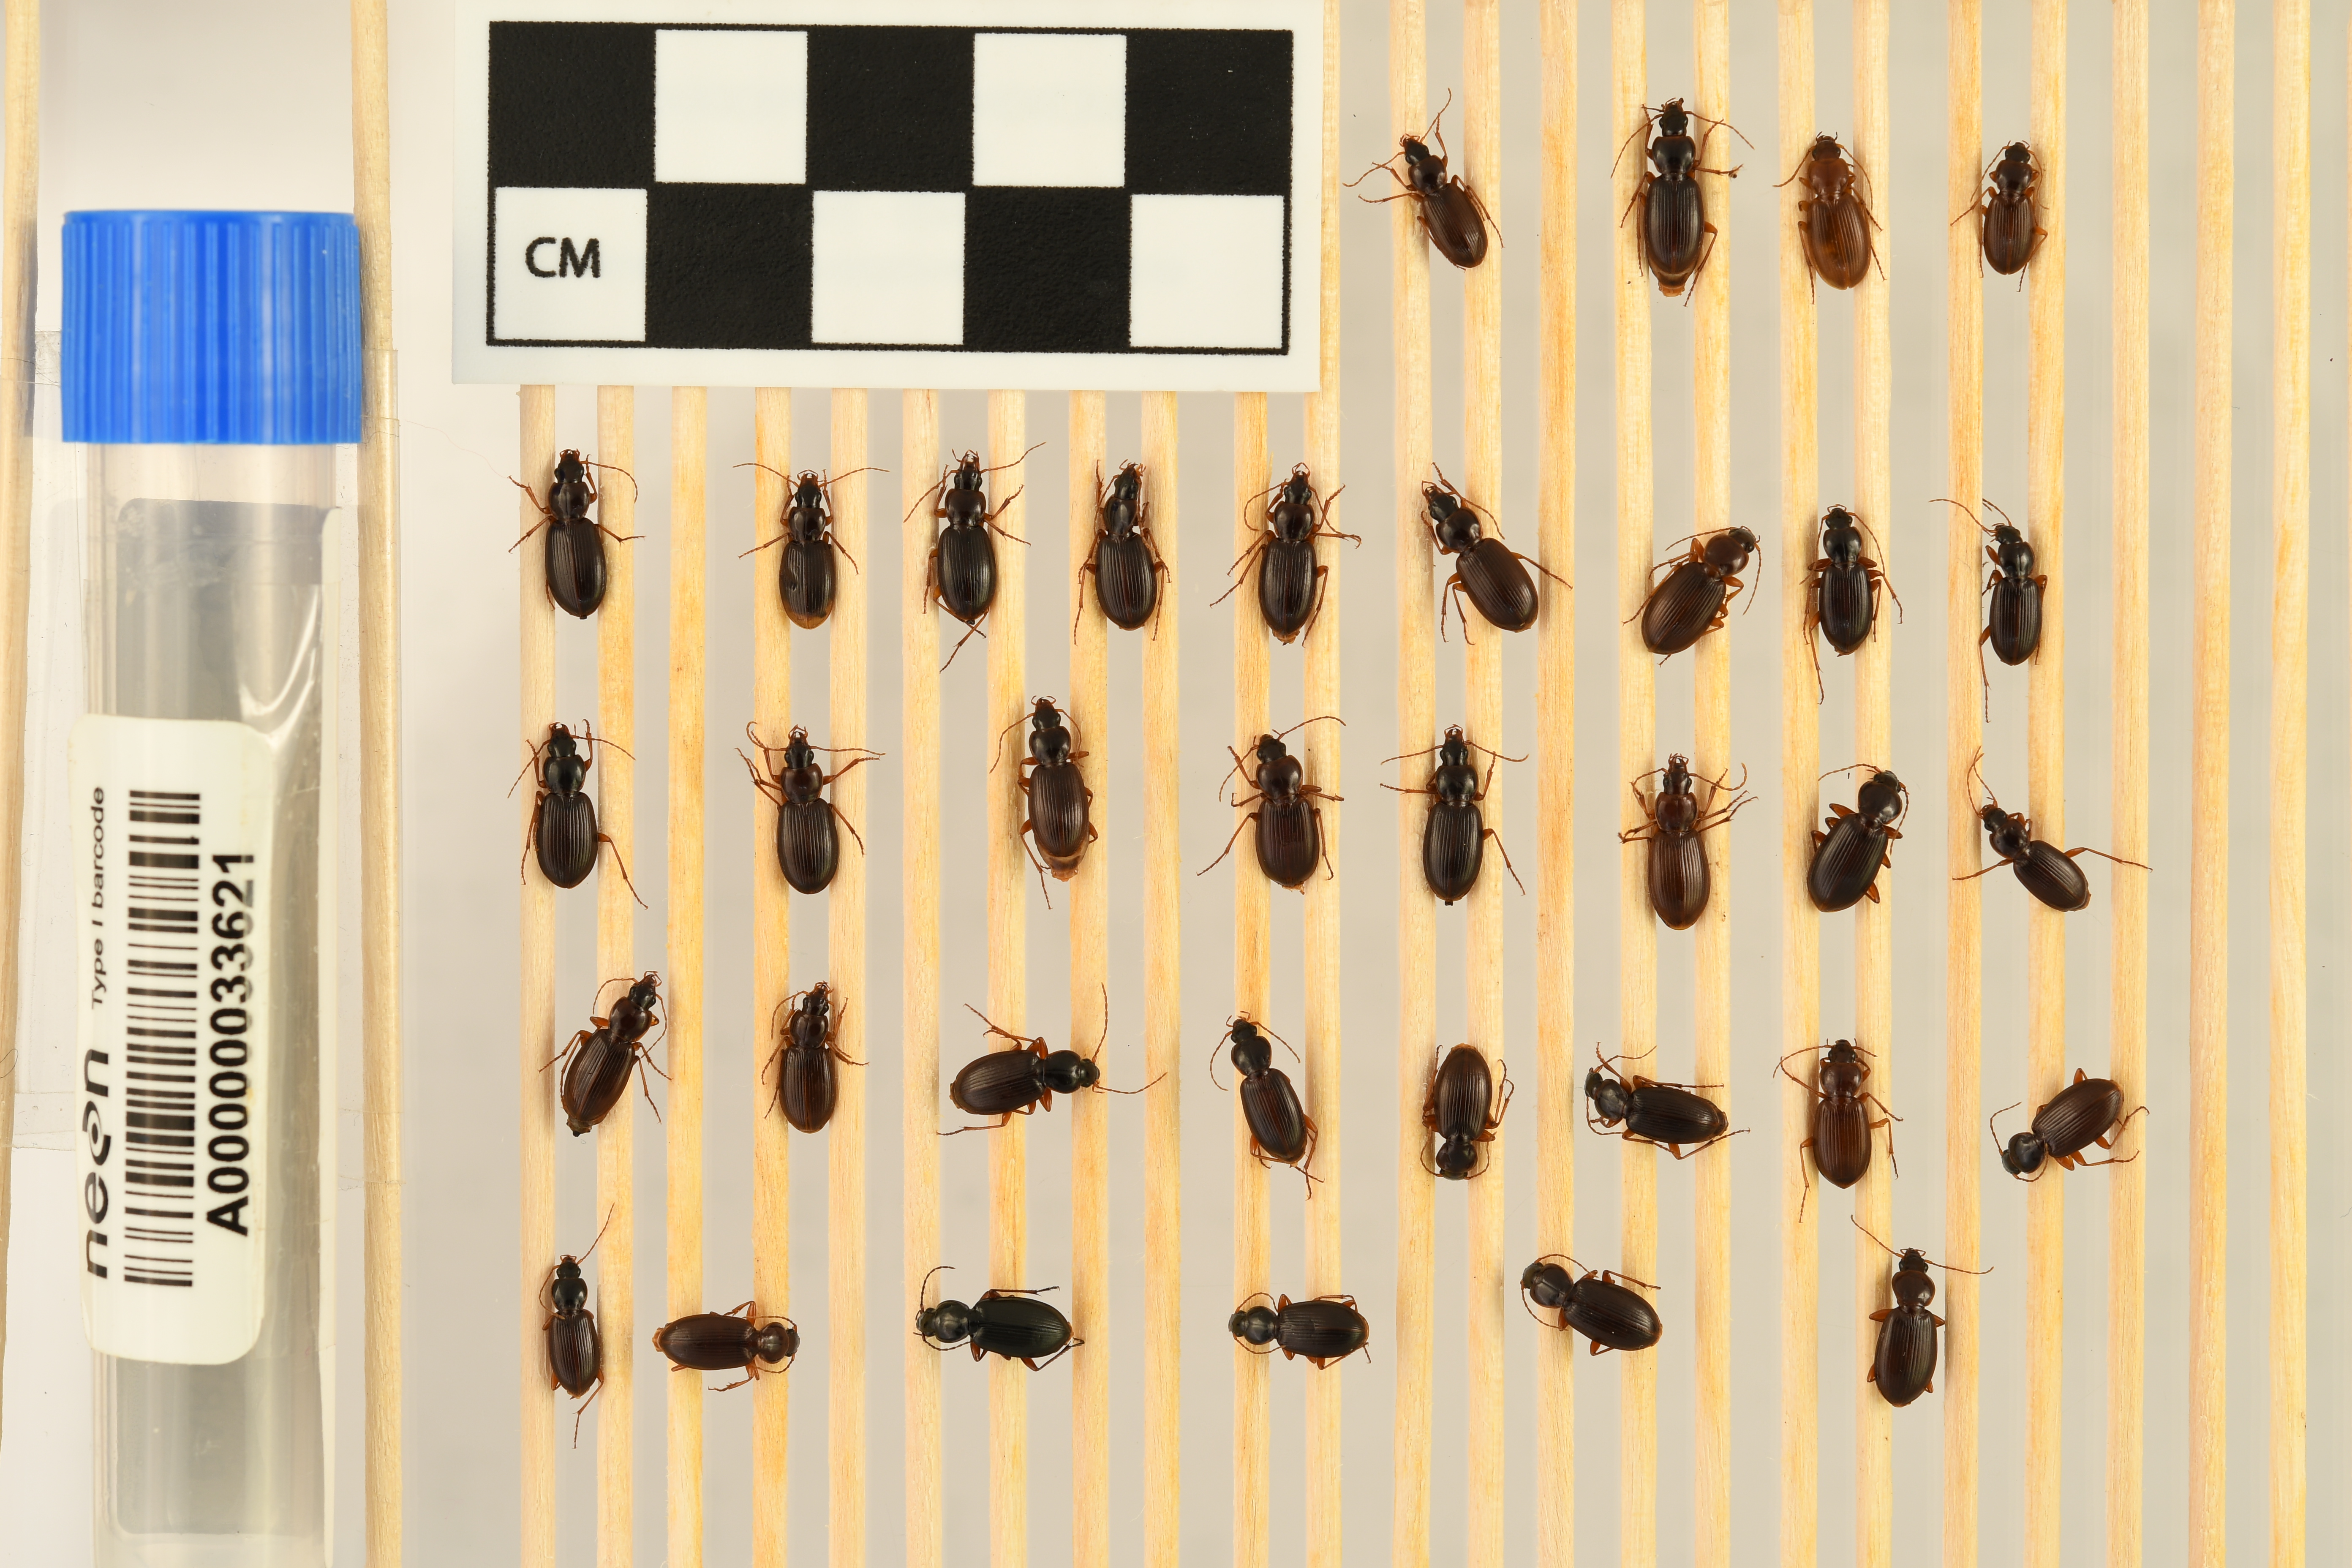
Synuchus impunctatus — Bartlett Experimental Forest NEON, plot BART_068. Beetle 30, ElytraLength: 0.5264 cm (lying flat: Yes)

Synuchus impunctatus — Bartlett Experimental Forest NEON, plot BART_068. Beetle 30, ElytraWidth: 0.2353 cm (lying flat: Yes)

Synuchus impunctatus — Bartlett Experimental Forest NEON, plot BART_068. Beetle 31, ElytraLength: 0.5889 cm (lying flat: Yes)

Synuchus impunctatus — Bartlett Experimental Forest NEON, plot BART_068. Beetle 31, ElytraWidth: 0.2712 cm (lying flat: Yes)

Synuchus impunctatus — Bartlett Experimental Forest NEON, plot BART_068. Beetle 32, ElytraLength: 0.6028 cm (lying flat: Yes)

Synuchus impunctatus — Bartlett Experimental Forest NEON, plot BART_068. Beetle 32, ElytraWidth: 0.2725 cm (lying flat: Yes)

Synuchus impunctatus — Bartlett Experimental Forest NEON, plot BART_068. Beetle 33, ElytraLength: 0.5614 cm (lying flat: Yes)

Synuchus impunctatus — Bartlett Experimental Forest NEON, plot BART_068. Beetle 33, ElytraWidth: 0.2338 cm (lying flat: Yes)

Synuchus impunctatus — Bartlett Experimental Forest NEON, plot BART_068. Beetle 34, ElytraLength: 0.5979 cm (lying flat: Yes)

Synuchus impunctatus — Bartlett Experimental Forest NEON, plot BART_068. Beetle 34, ElytraWidth: 0.2801 cm (lying flat: Yes)

Synuchus impunctatus — Bartlett Experimental Forest NEON, plot BART_068. Beetle 35, ElytraLength: 0.5763 cm (lying flat: No)

Synuchus impunctatus — Bartlett Experimental Forest NEON, plot BART_068. Beetle 35, ElytraWidth: 0.2842 cm (lying flat: No)

Synuchus impunctatus — Bartlett Experimental Forest NEON, plot BART_068. Beetle 1, ElytraLength: 0.5039 cm (lying flat: Yes)

Synuchus impunctatus — Bartlett Experimental Forest NEON, plot BART_068. Beetle 1, ElytraWidth: 0.2149 cm (lying flat: Yes)

Synuchus impunctatus — Bartlett Experimental Forest NEON, plot BART_068. Beetle 2, ElytraLength: 0.5766 cm (lying flat: Yes)

Synuchus impunctatus — Bartlett Experimental Forest NEON, plot BART_068. Beetle 2, ElytraWidth: 0.2524 cm (lying flat: Yes)

Synuchus impunctatus — Bartlett Experimental Forest NEON, plot BART_068. Beetle 3, ElytraLength: 0.5213 cm (lying flat: Yes)

Synuchus impunctatus — Bartlett Experimental Forest NEON, plot BART_068. Beetle 3, ElytraWidth: 0.274 cm (lying flat: Yes)

Synuchus impunctatus — Bartlett Experimental Forest NEON, plot BART_068. Beetle 4, ElytraLength: 0.4698 cm (lying flat: Yes)

Synuchus impunctatus — Bartlett Experimental Forest NEON, plot BART_068. Beetle 4, ElytraWidth: 0.2164 cm (lying flat: Yes)

Synuchus impunctatus — Bartlett Experimental Forest NEON, plot BART_068. Beetle 5, ElytraLength: 0.5889 cm (lying flat: Yes)

Synuchus impunctatus — Bartlett Experimental Forest NEON, plot BART_068. Beetle 5, ElytraWidth: 0.237 cm (lying flat: Yes)

Synuchus impunctatus — Bartlett Experimental Forest NEON, plot BART_068. Beetle 6, ElytraLength: 0.5495 cm (lying flat: Yes)

Synuchus impunctatus — Bartlett Experimental Forest NEON, plot BART_068. Beetle 6, ElytraWidth: 0.2344 cm (lying flat: Yes)

Synuchus impunctatus — Bartlett Experimental Forest NEON, plot BART_068. Beetle 7, ElytraLength: 0.5678 cm (lying flat: Yes)

Synuchus impunctatus — Bartlett Experimental Forest NEON, plot BART_068. Beetle 7, ElytraWidth: 0.2614 cm (lying flat: Yes)

Synuchus impunctatus — Bartlett Experimental Forest NEON, plot BART_068. Beetle 8, ElytraLength: 0.5611 cm (lying flat: Yes)

Synuchus impunctatus — Bartlett Experimental Forest NEON, plot BART_068. Beetle 8, ElytraWidth: 0.2626 cm (lying flat: Yes)

Synuchus impunctatus — Bartlett Experimental Forest NEON, plot BART_068. Beetle 9, ElytraLength: 0.5681 cm (lying flat: Yes)

Synuchus impunctatus — Bartlett Experimental Forest NEON, plot BART_068. Beetle 9, ElytraWidth: 0.2349 cm (lying flat: Yes)

Synuchus impunctatus — Bartlett Experimental Forest NEON, plot BART_068. Beetle 10, ElytraLength: 0.555 cm (lying flat: Yes)

Synuchus impunctatus — Bartlett Experimental Forest NEON, plot BART_068. Beetle 10, ElytraWidth: 0.2702 cm (lying flat: Yes)

Synuchus impunctatus — Bartlett Experimental Forest NEON, plot BART_068. Beetle 11, ElytraWidth: 0.2612 cm (lying flat: Yes)

Synuchus impunctatus — Bartlett Experimental Forest NEON, plot BART_068. Beetle 11, ElytraLength: 0.6021 cm (lying flat: Yes)

Synuchus impunctatus — Bartlett Experimental Forest NEON, plot BART_068. Beetle 12, ElytraLength: 0.5135 cm (lying flat: Yes)

Synuchus impunctatus — Bartlett Experimental Forest NEON, plot BART_068. Beetle 12, ElytraWidth: 0.2524 cm (lying flat: Yes)

Synuchus impunctatus — Bartlett Experimental Forest NEON, plot BART_068. Beetle 13, ElytraLength: 0.4955 cm (lying flat: Yes)

Synuchus impunctatus — Bartlett Experimental Forest NEON, plot BART_068. Beetle 13, ElytraWidth: 0.2342 cm (lying flat: Yes)

Synuchus impunctatus — Bartlett Experimental Forest NEON, plot BART_068. Beetle 14, ElytraLength: 0.5585 cm (lying flat: Yes)

Synuchus impunctatus — Bartlett Experimental Forest NEON, plot BART_068. Beetle 14, ElytraWidth: 0.2614 cm (lying flat: Yes)

Synuchus impunctatus — Bartlett Experimental Forest NEON, plot BART_068. Beetle 15, ElytraLength: 0.5501 cm (lying flat: Yes)

Synuchus impunctatus — Bartlett Experimental Forest NEON, plot BART_068. Beetle 15, ElytraWidth: 0.2716 cm (lying flat: Yes)

Synuchus impunctatus — Bartlett Experimental Forest NEON, plot BART_068. Beetle 16, ElytraWidth: 0.2537 cm (lying flat: Yes)

Synuchus impunctatus — Bartlett Experimental Forest NEON, plot BART_068. Beetle 16, ElytraLength: 0.5782 cm (lying flat: Yes)

Synuchus impunctatus — Bartlett Experimental Forest NEON, plot BART_068. Beetle 17, ElytraWidth: 0.2978 cm (lying flat: Yes)

Synuchus impunctatus — Bartlett Experimental Forest NEON, plot BART_068. Beetle 17, ElytraLength: 0.5318 cm (lying flat: Yes)

Synuchus impunctatus — Bartlett Experimental Forest NEON, plot BART_068. Beetle 18, ElytraLength: 0.5681 cm (lying flat: Yes)

Synuchus impunctatus — Bartlett Experimental Forest NEON, plot BART_068. Beetle 18, ElytraWidth: 0.2529 cm (lying flat: Yes)

Synuchus impunctatus — Bartlett Experimental Forest NEON, plot BART_068. Beetle 19, ElytraLength: 0.5858 cm (lying flat: Yes)

Synuchus impunctatus — Bartlett Experimental Forest NEON, plot BART_068. Beetle 19, ElytraWidth: 0.2794 cm (lying flat: Yes)

Synuchus impunctatus — Bartlett Experimental Forest NEON, plot BART_068. Beetle 20, ElytraLength: 0.5888 cm (lying flat: Yes)

Synuchus impunctatus — Bartlett Experimental Forest NEON, plot BART_068. Beetle 20, ElytraWidth: 0.266 cm (lying flat: Yes)

Synuchus impunctatus — Bartlett Experimental Forest NEON, plot BART_068. Beetle 21, ElytraWidth: 0.2434 cm (lying flat: Yes)

Synuchus impunctatus — Bartlett Experimental Forest NEON, plot BART_068. Beetle 21, ElytraLength: 0.466 cm (lying flat: Yes)

Synuchus impunctatus — Bartlett Experimental Forest NEON, plot BART_068. Beetle 22, ElytraWidth: 0.2782 cm (lying flat: Yes)

Synuchus impunctatus — Bartlett Experimental Forest NEON, plot BART_068. Beetle 22, ElytraLength: 0.5399 cm (lying flat: Yes)

Synuchus impunctatus — Bartlett Experimental Forest NEON, plot BART_068. Beetle 23, ElytraWidth: 0.2342 cm (lying flat: Yes)

Synuchus impunctatus — Bartlett Experimental Forest NEON, plot BART_068. Beetle 23, ElytraLength: 0.5137 cm (lying flat: Yes)

Synuchus impunctatus — Bartlett Experimental Forest NEON, plot BART_068. Beetle 24, ElytraLength: 0.5246 cm (lying flat: Yes)

Synuchus impunctatus — Bartlett Experimental Forest NEON, plot BART_068. Beetle 24, ElytraWidth: 0.2775 cm (lying flat: Yes)

Synuchus impunctatus — Bartlett Experimental Forest NEON, plot BART_068. Beetle 25, ElytraLength: 0.5405 cm (lying flat: Yes)

Synuchus impunctatus — Bartlett Experimental Forest NEON, plot BART_068. Beetle 25, ElytraWidth: 0.246 cm (lying flat: Yes)

Synuchus impunctatus — Bartlett Experimental Forest NEON, plot BART_068. Beetle 26, ElytraLength: 0.5603 cm (lying flat: Yes)

Synuchus impunctatus — Bartlett Experimental Forest NEON, plot BART_068. Beetle 26, ElytraWidth: 0.2358 cm (lying flat: Yes)